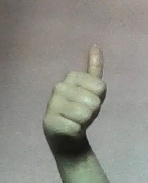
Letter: aleff